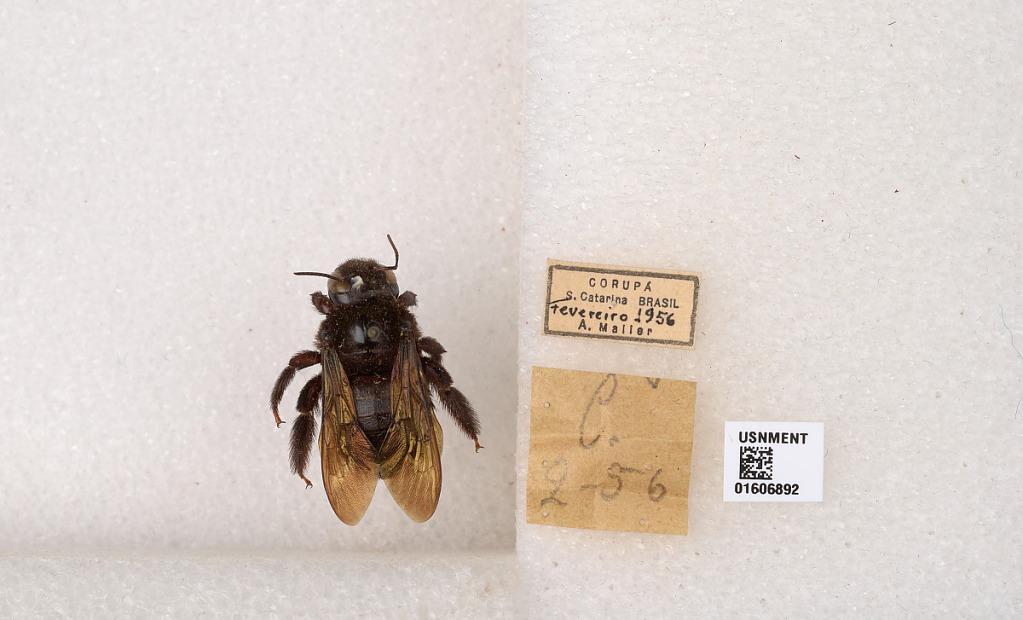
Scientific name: Xylocopa (Neoxylocopa) brasilianorum (Linnaeus)
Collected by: A. Maller
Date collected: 1956-2-1
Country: Brazil
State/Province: Santa Catarina
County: Corupa
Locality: Corupa